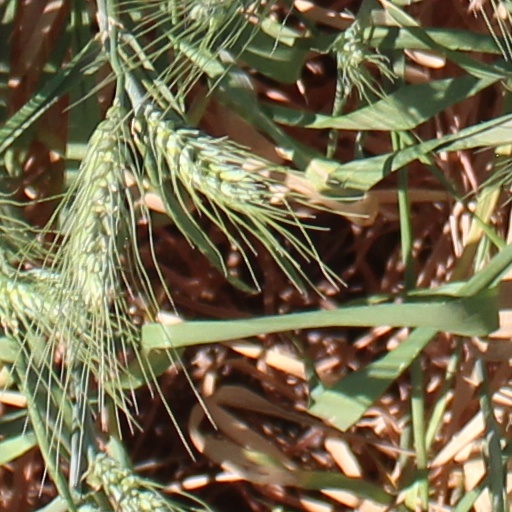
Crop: wheat